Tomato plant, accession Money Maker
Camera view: bottom (45 deg); turntable rotation: 210 degrees
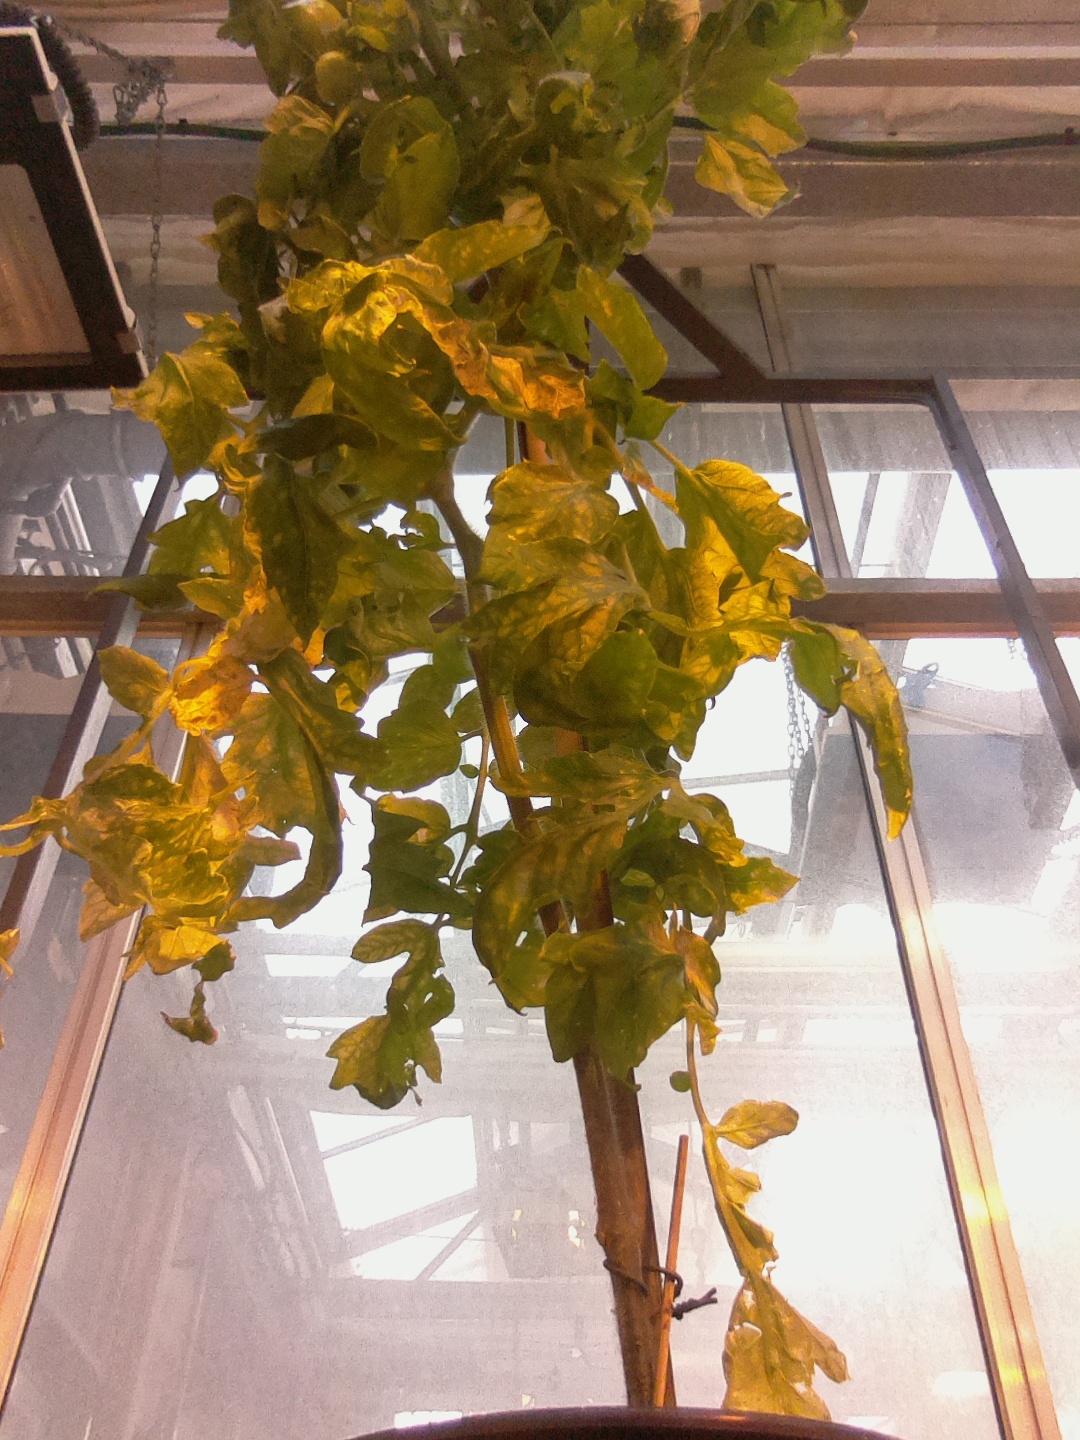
BBCH growth stage 79: 90% -100% of final fruit size